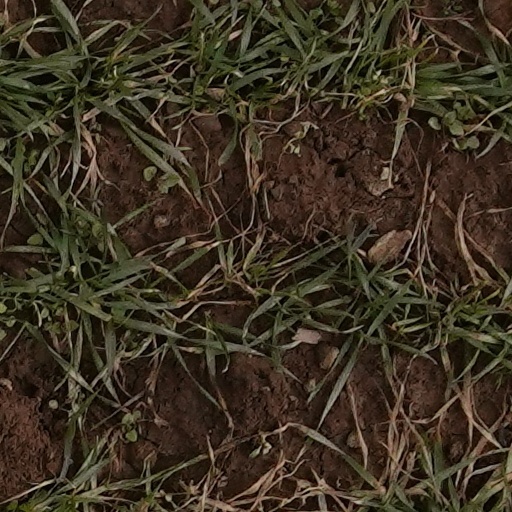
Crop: wheat